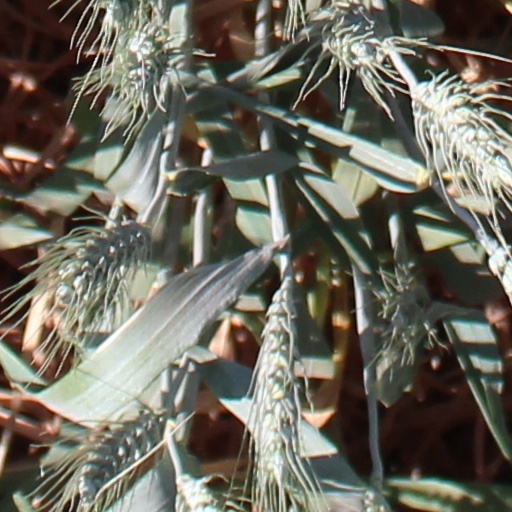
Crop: wheat